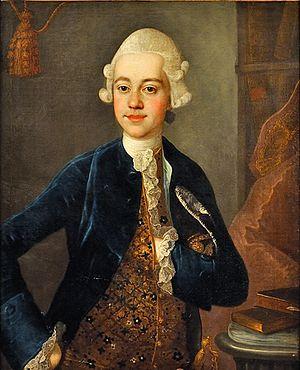
Renatus Karl von Senckenberg est un littérateur allemand, né à Vienne en 1751, mort en 1799. Il est le fils de Heinrich Christian von Senckenberg.